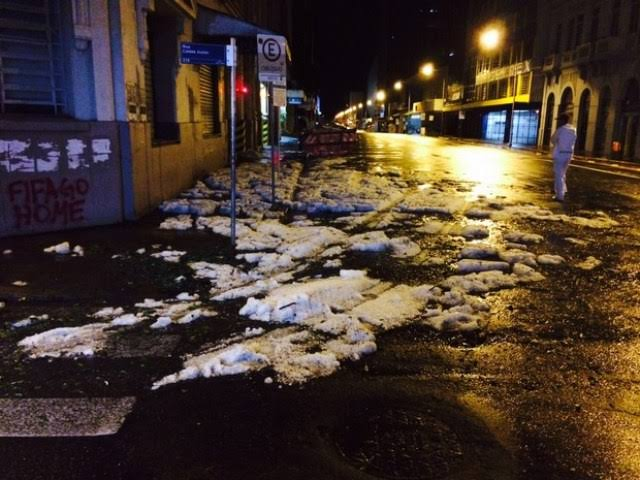
Fire: no
Smoke: no